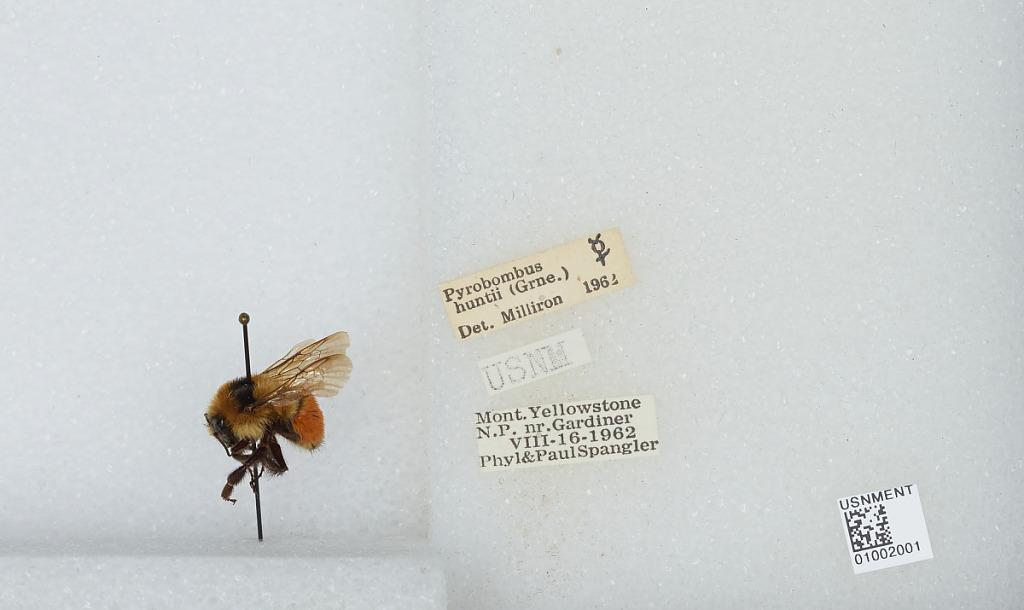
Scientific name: Bombus (Pyrobombus) huntii Greene
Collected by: P. Spangler
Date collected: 1962-8-16
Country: United States
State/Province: Montana
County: Park
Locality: Yellowstone National Park, near Gardiner
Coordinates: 45.0264, -110.702
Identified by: Milliron